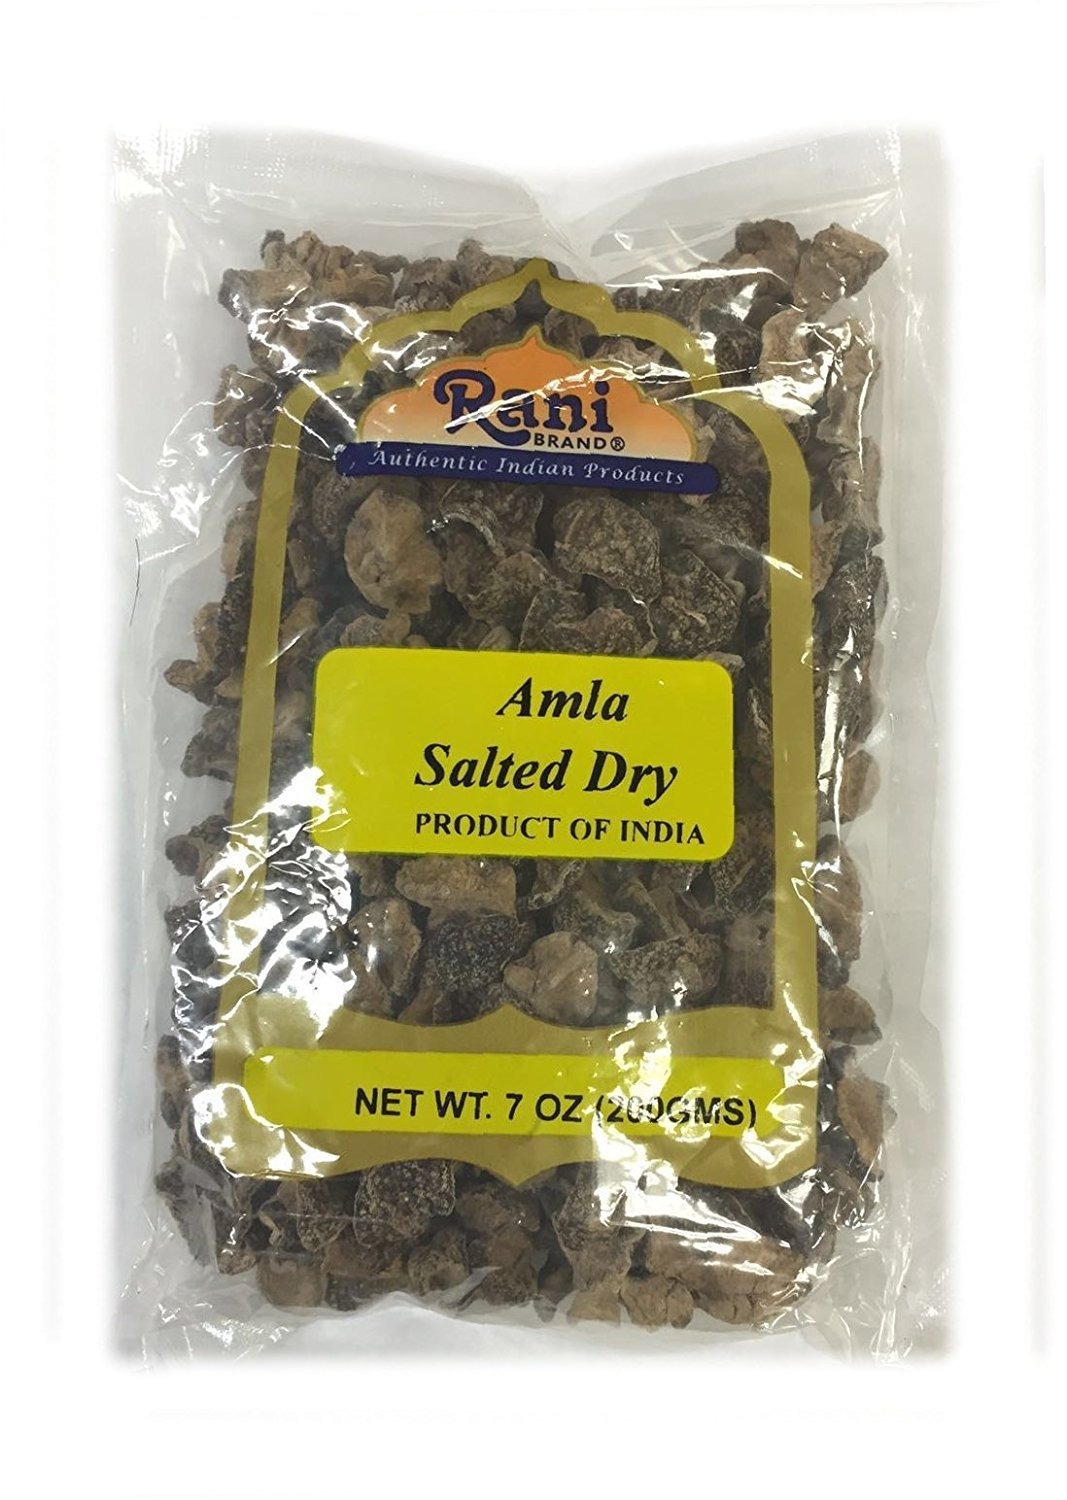
Item Name: Rani Dried Amla Salted (Dry Gooseberry Salted) 7oz (200g) ~ All Natural | No Color | Gluten Friendly | Vegan | NON-GMO | No Salt or fillers | Indian Origin
Bullet Point 1: You'll LOVE our Dried Amla Salted (Dry Gooseberry Salted) by Rani Brand--Here's Why:
Bullet Point 2: ❤️No Sugar added, Gluten Friendly, NON-GMO 100% Natural, No preservatives or "fillers"…
Bullet Point 3: ❤️Packed in a no barrier Plastic Bag, let us tell you how important that is when using high quality Indian Spices!
Bullet Point 4: ❤️Rani is a USA based company selling spices for over 40 years, buy with confidence!
Bullet Point 5: ❤️Net Wt. 7oz (200g), Authentic Product of India, Alternate Names: Indian Gooseberry, Amla (Emblica officinalis)
Product Description: Amla (Emblica officinalis), also known as Indian Gooseberry, is a tree native to China, India and other tropical areas in Asia. The extract or powder obtained from these potent gooseberries has been primarily used in traditional Indian Ayurvedic medicine. Important note: As we do not use fillers, de-clumpers or chemicals, this product does tend to clump naturally. It does not mean its old, its just how nature intended it to be.
Value: 7.0
Unit: Ounce

Price: 9.99